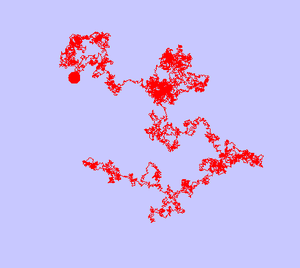
trajectoire typique d'une particule brownienne Español: trayectoria tipica de una particula browniana